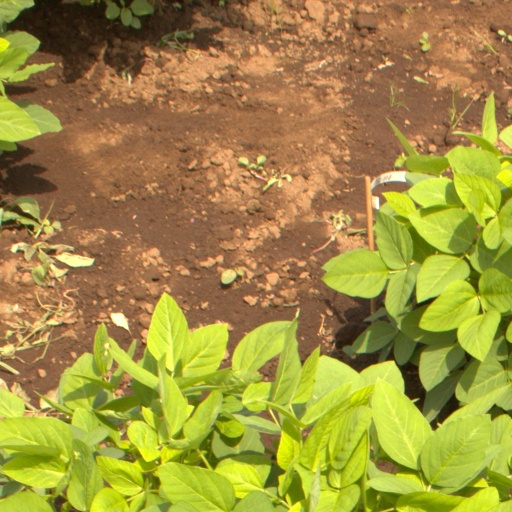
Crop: soybean